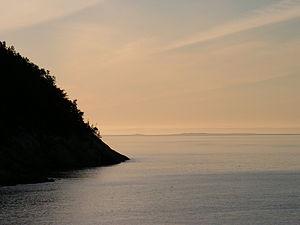
Estuaire du Saint Laurent, Port-au-Saumon, La Malbaie (Québec). Esperanto: Sankt-Laŭrenco, Port-au-Saumon, La Malbaie (Kebekio).
L'estuaire du Saint-Laurent est un plan d'eau de la province du Québec au Canada.